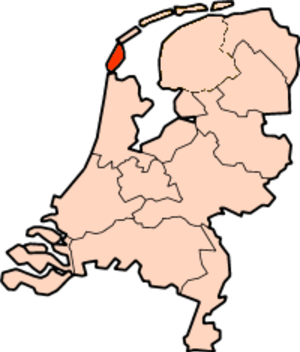
Le texel est une race ovine originaire de l'île du même nom aux Pays-Bas. C'est une race très ancienne améliorée au fil du temps du point de vue des aptitudes bouchères, par apport de sang de moutons britanniques et par sélection. Elle appartient au groupe flamand de la classification des races ovines de France.
L’insurrection géorgienne du Texel du 5 avril 1945 au 20 mai 1945 est une insurrection organisée par des soldats géorgiens de la légion géorgienne sur l’île néerlandaise du Texel, alors occupée par les Allemands durant la Seconde Guerre mondiale. On qualifie parfois l’île, pour cette raison, de « dernier champ de bataille européen ».